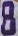
Number: 8